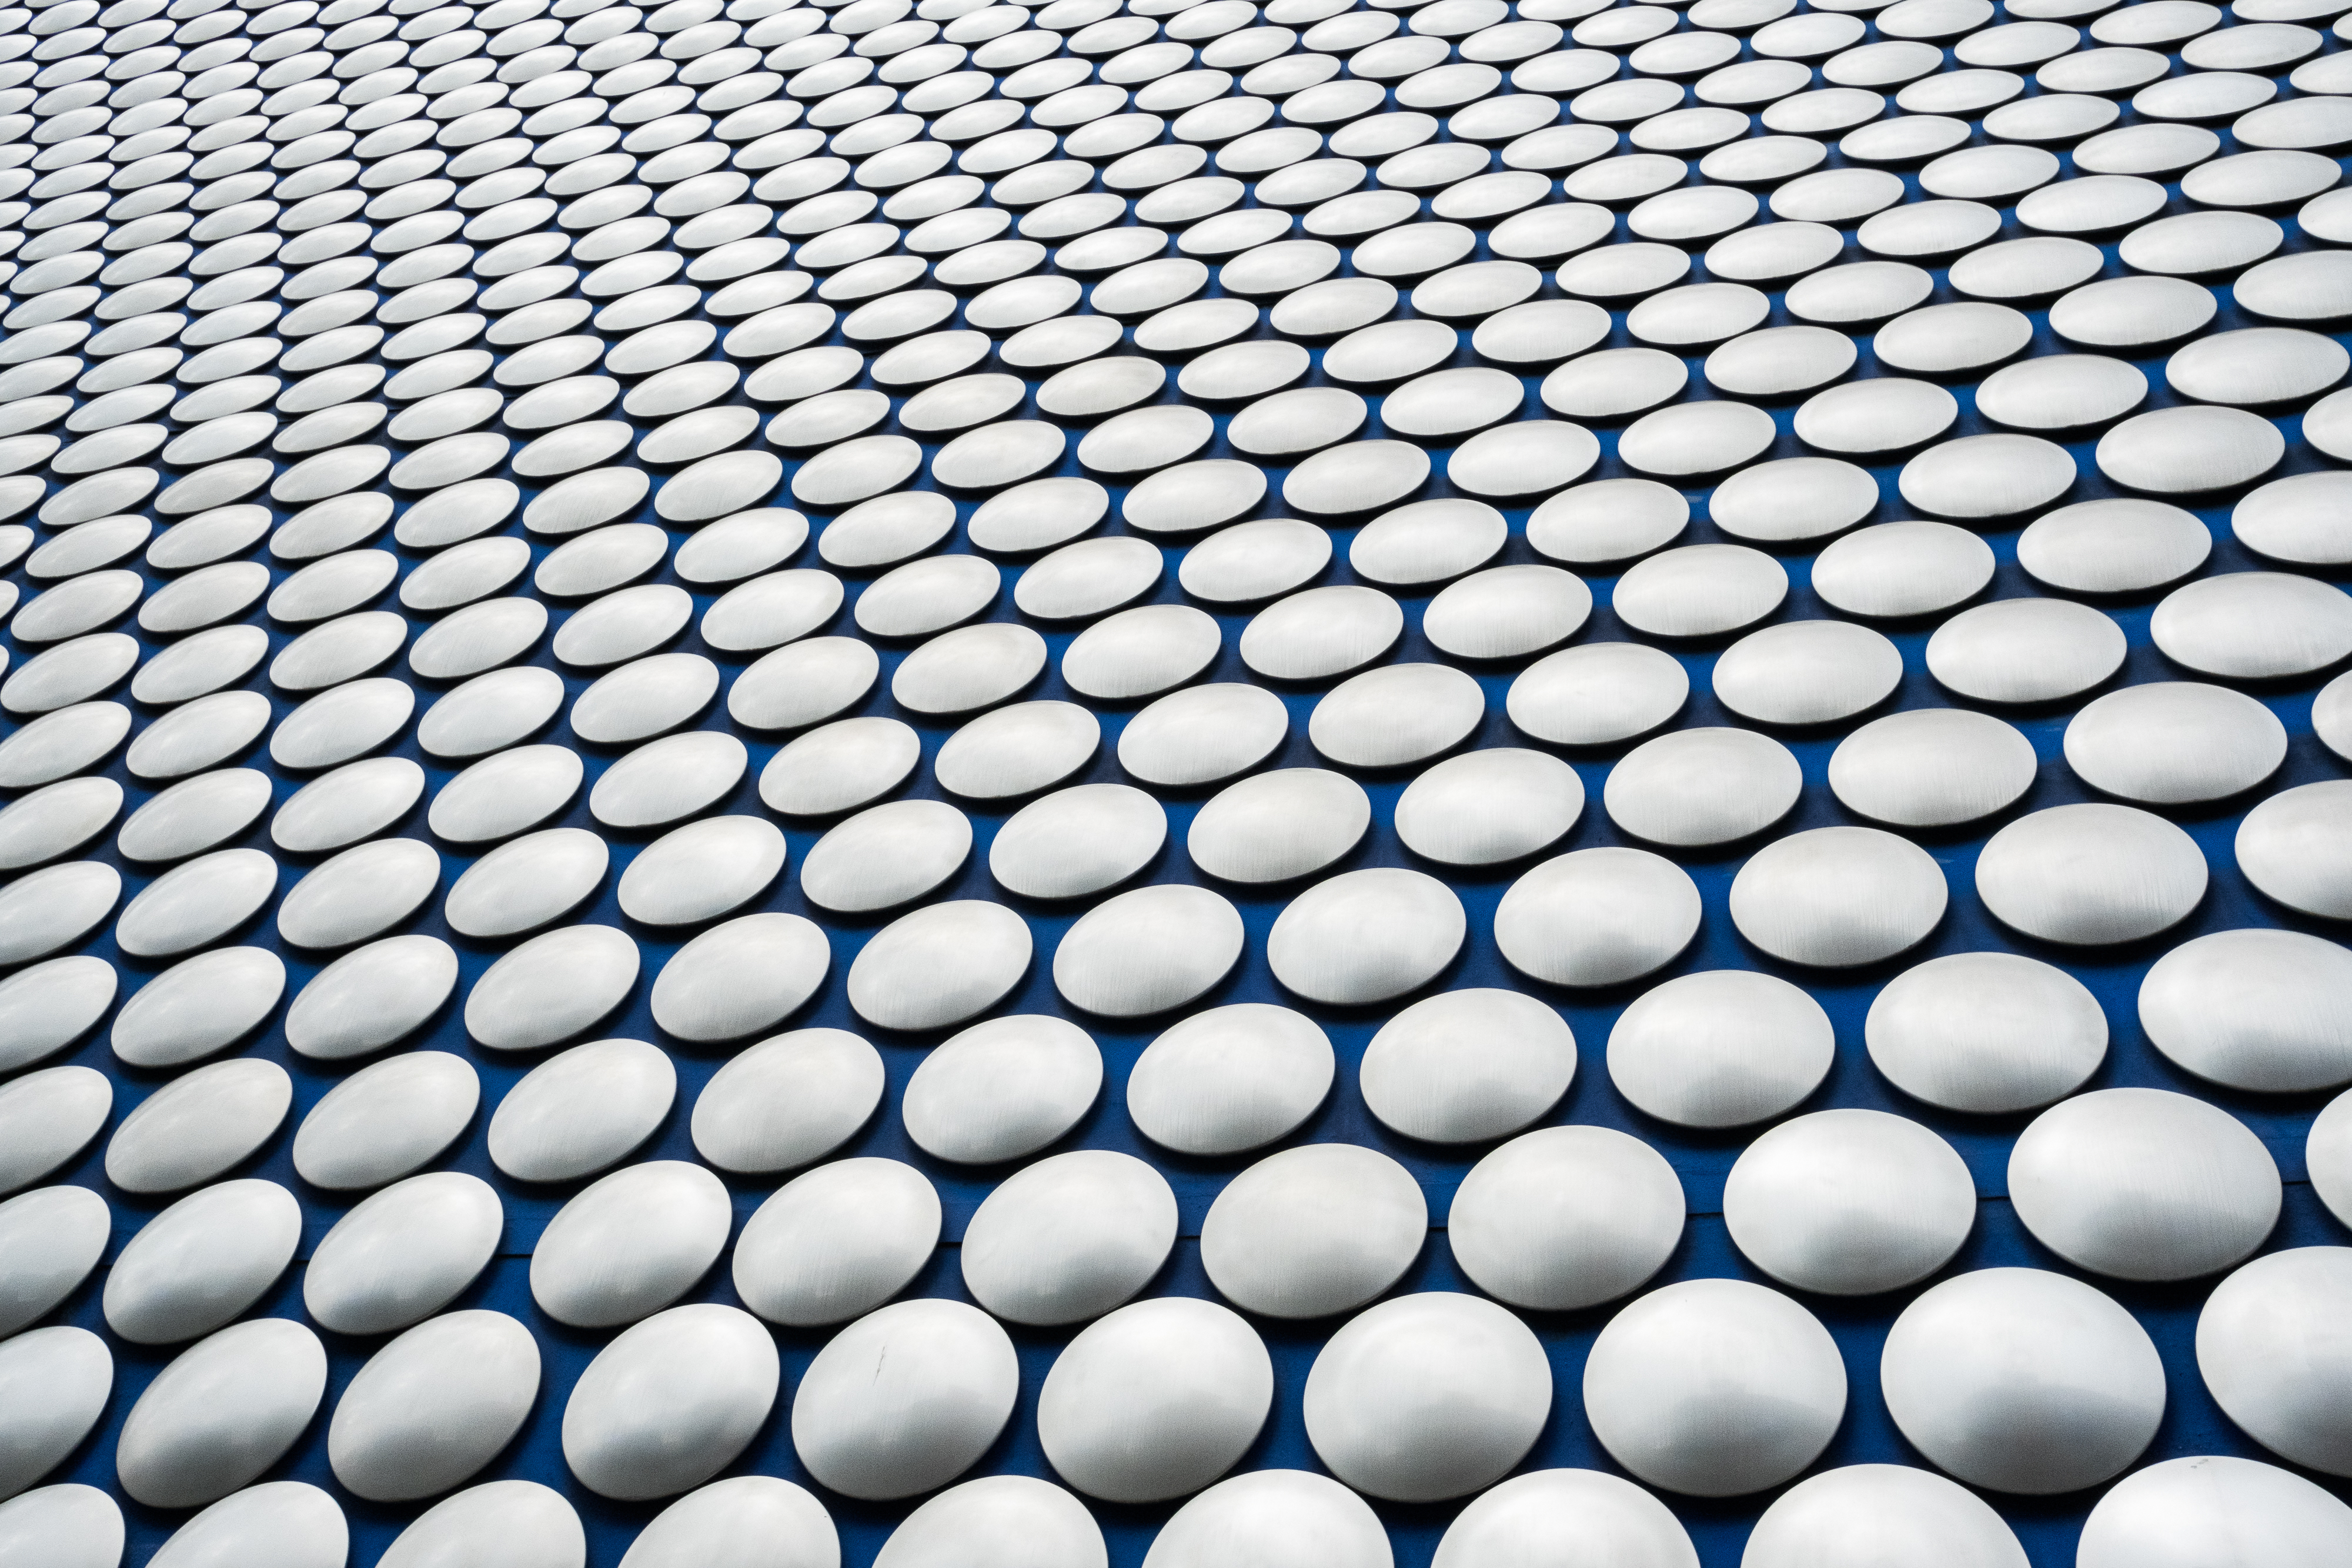
abstract, architecture, texture, floor, cobblestone, asphalt, pattern, line, material, circle, design, net, symmetry, mesh, shape, spot, flooring, road surface